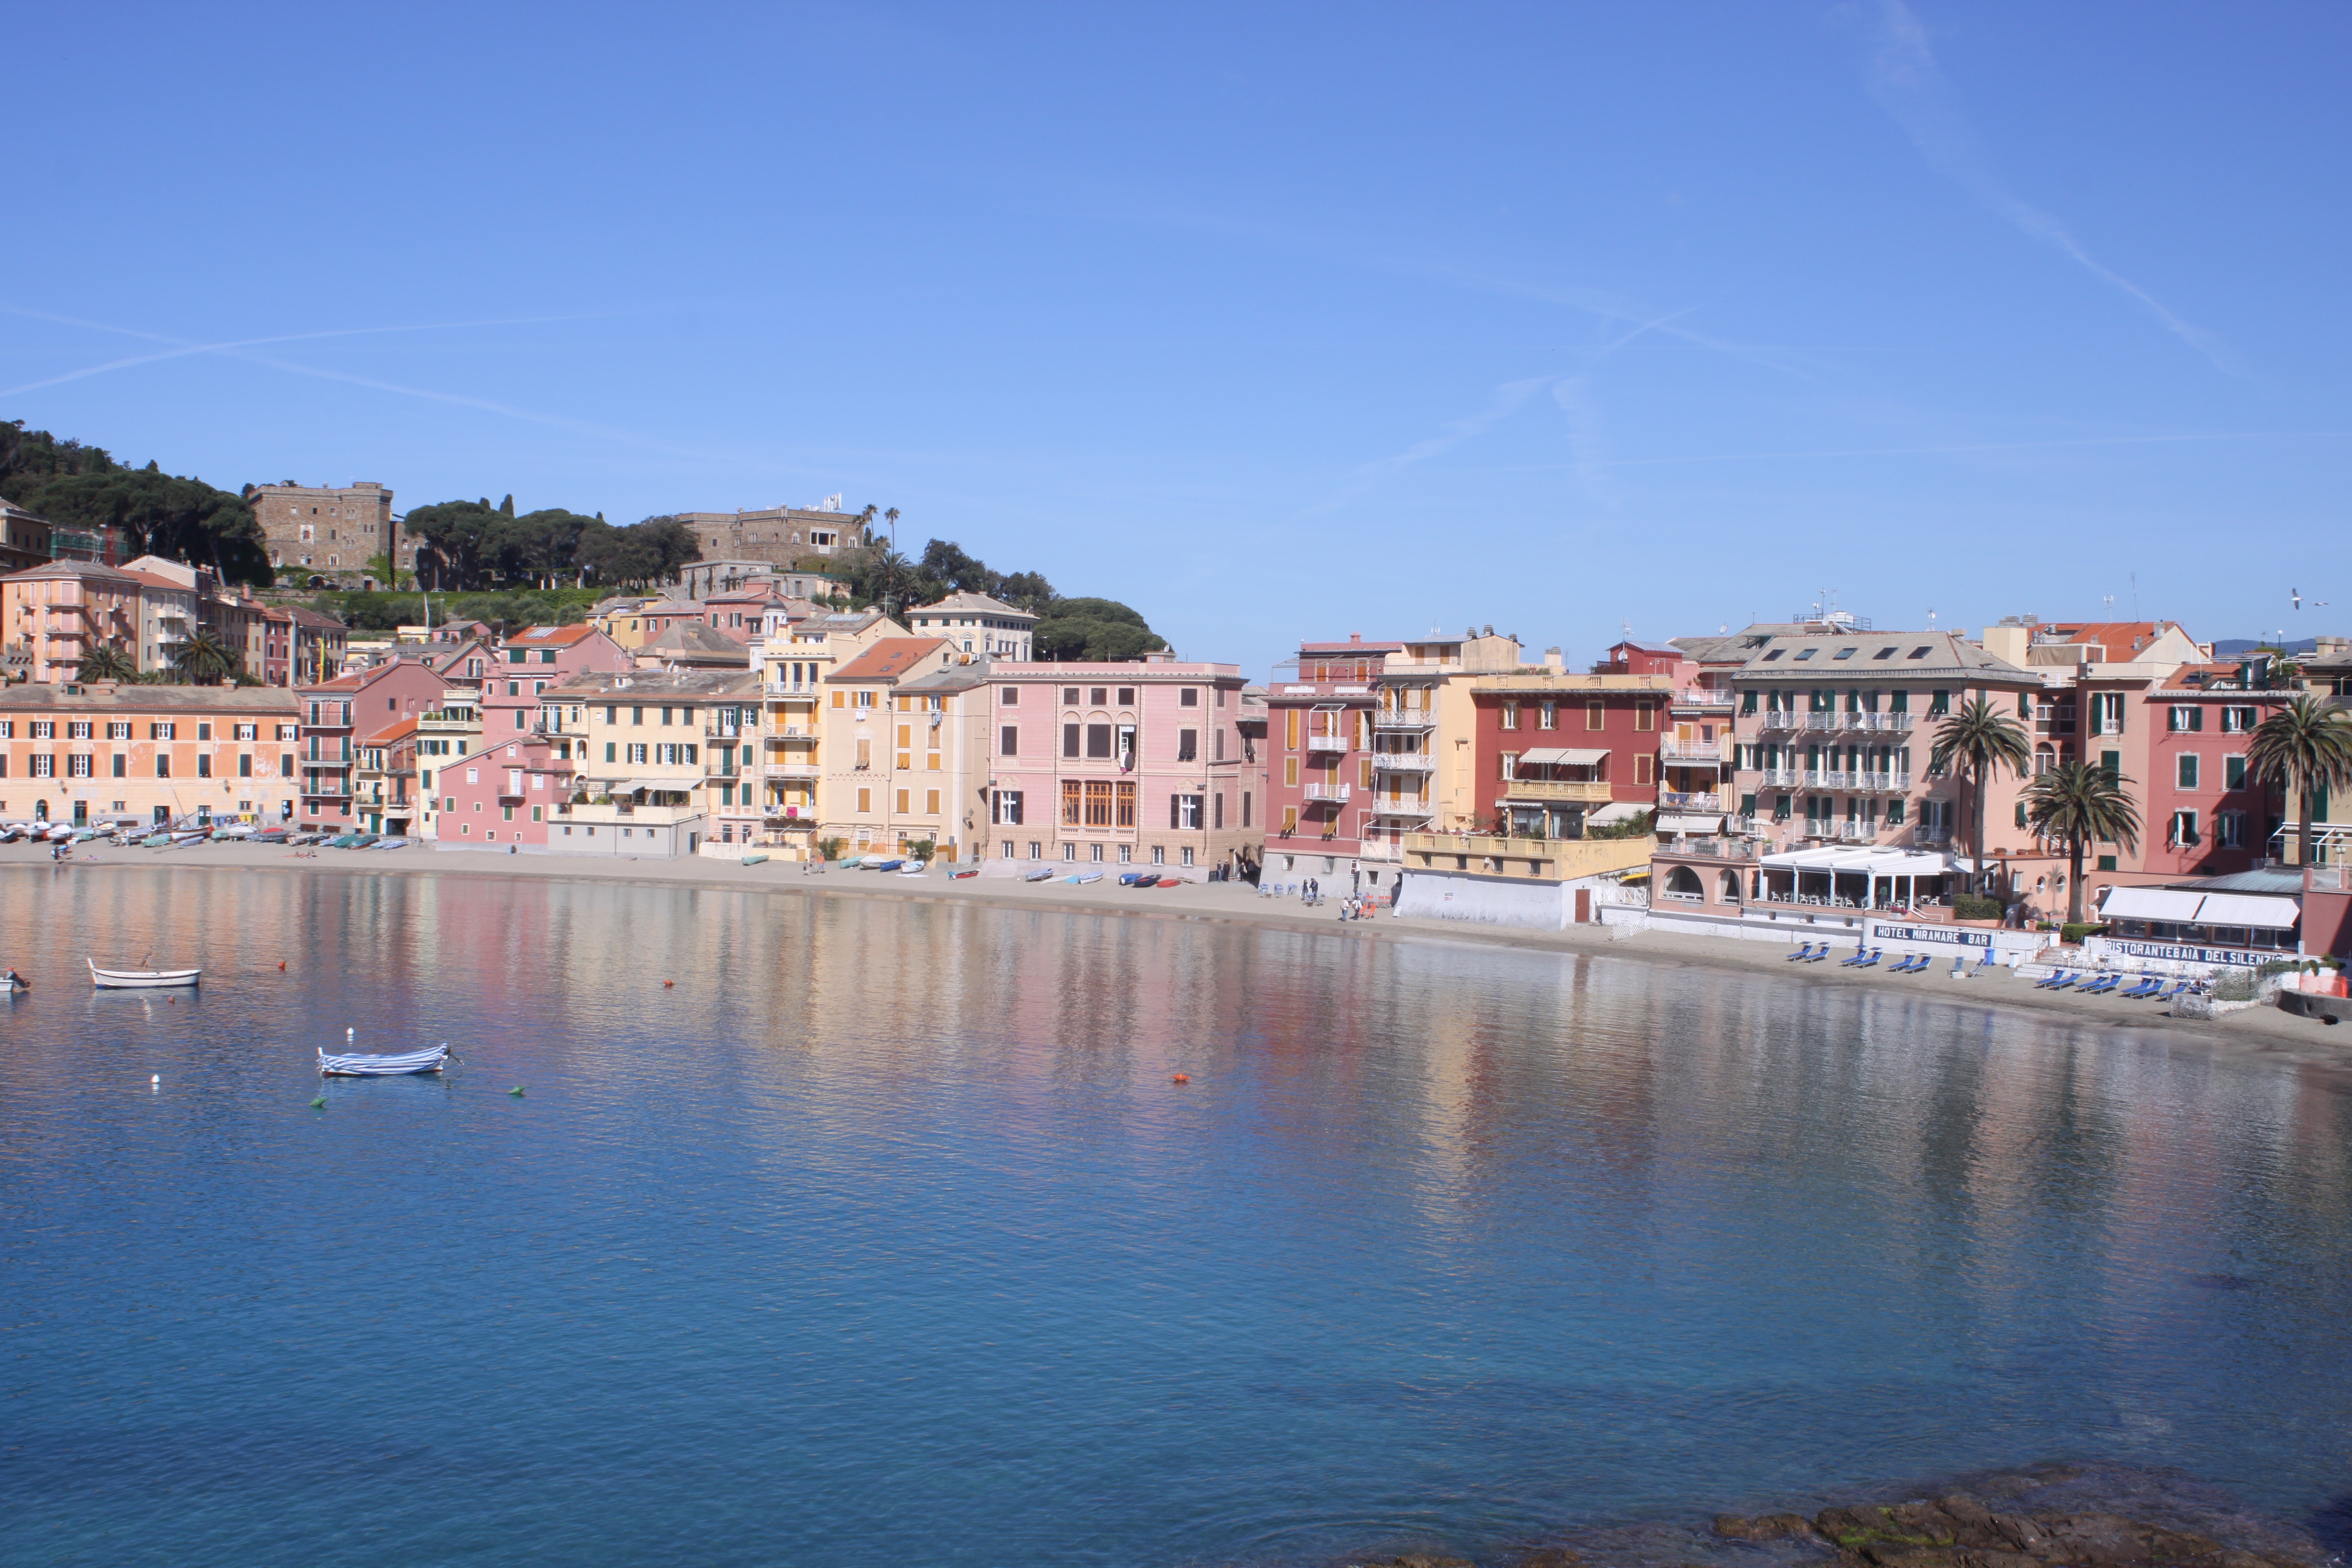
sea, coast, dock, town, cityscape, panorama, bay, harbor, marina, silence, waterway, body of water, the, channel